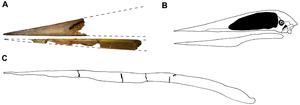
Alanqa est un genre éteint de ptérosaures ayant vécu dans l'actuel du sud-est du Maroc durant le Crétacé supérieur.